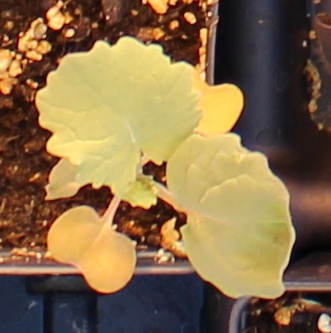
Label: Canola